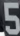
Number: 5